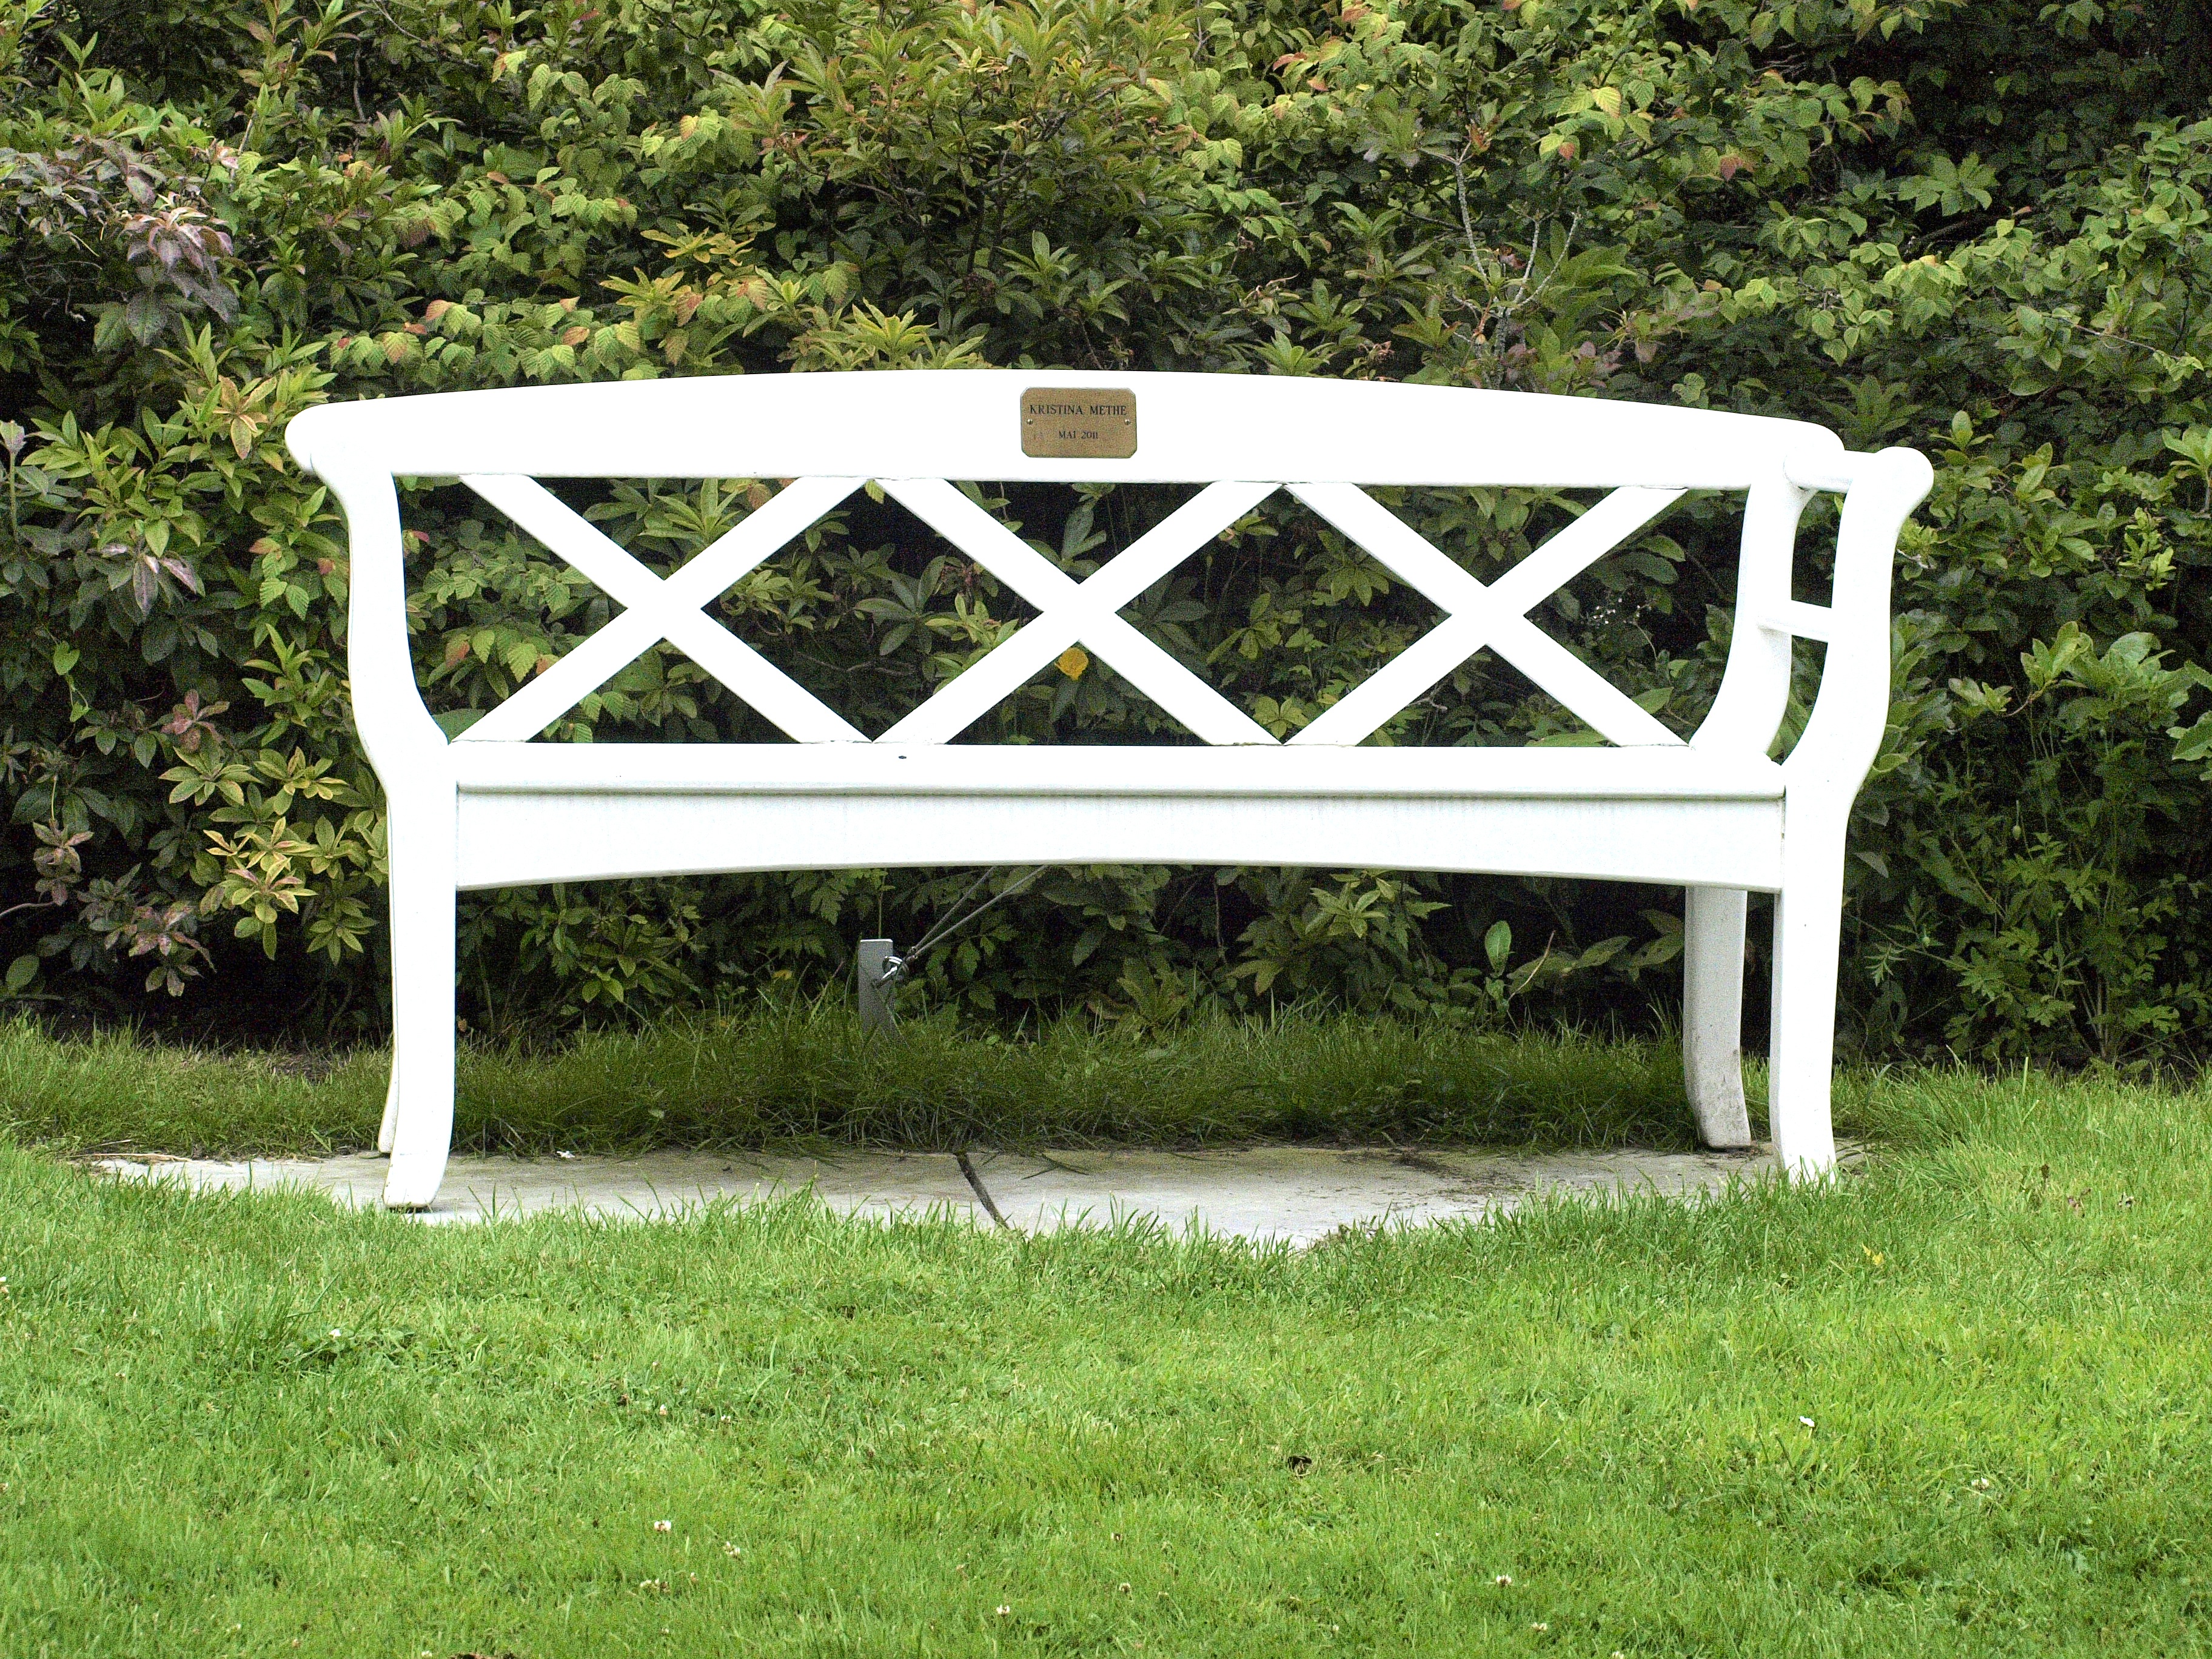
table, bench, chair, rest, furniture, park bench, sit, bank, out, resting place, recovery, garden bench, outdoor furniture